Vitali Lystsov

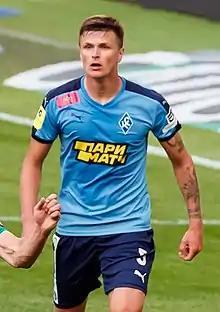
Lystsov with Krylia Sovetov in 2020

Vitali Aleksandrovich Lystsov (born 11 July 1995) is a Russian professional footballer who plays as a centre-back for Shinnik Yaroslavl.